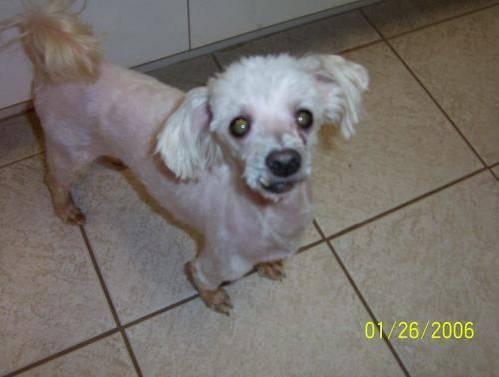
dog